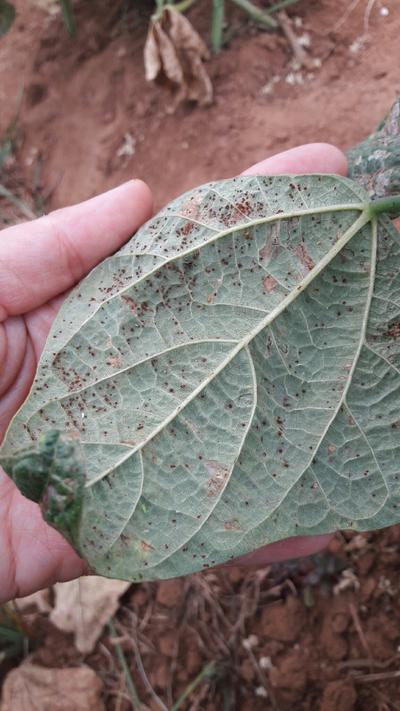
Plant: Bean
Disease: bean rust